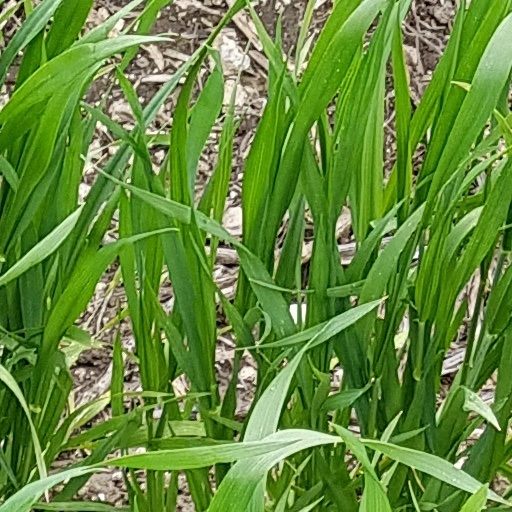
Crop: wheat